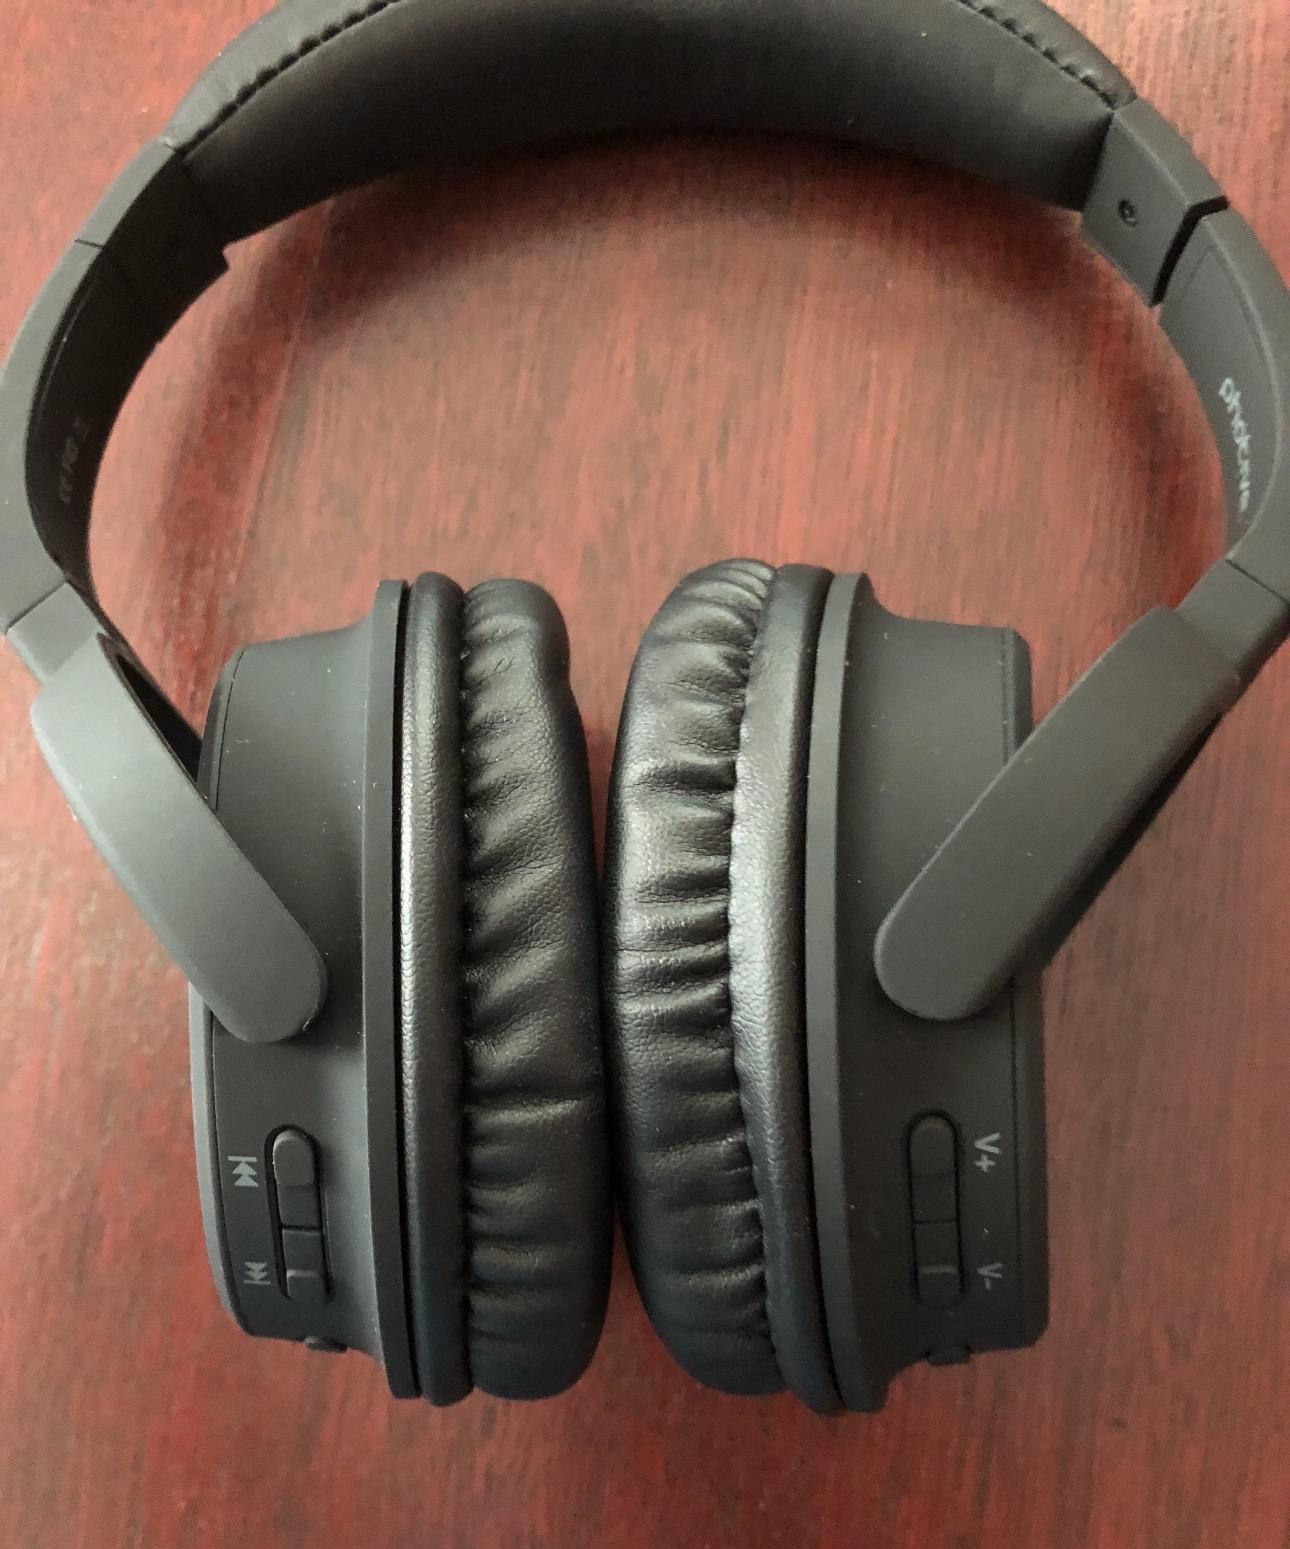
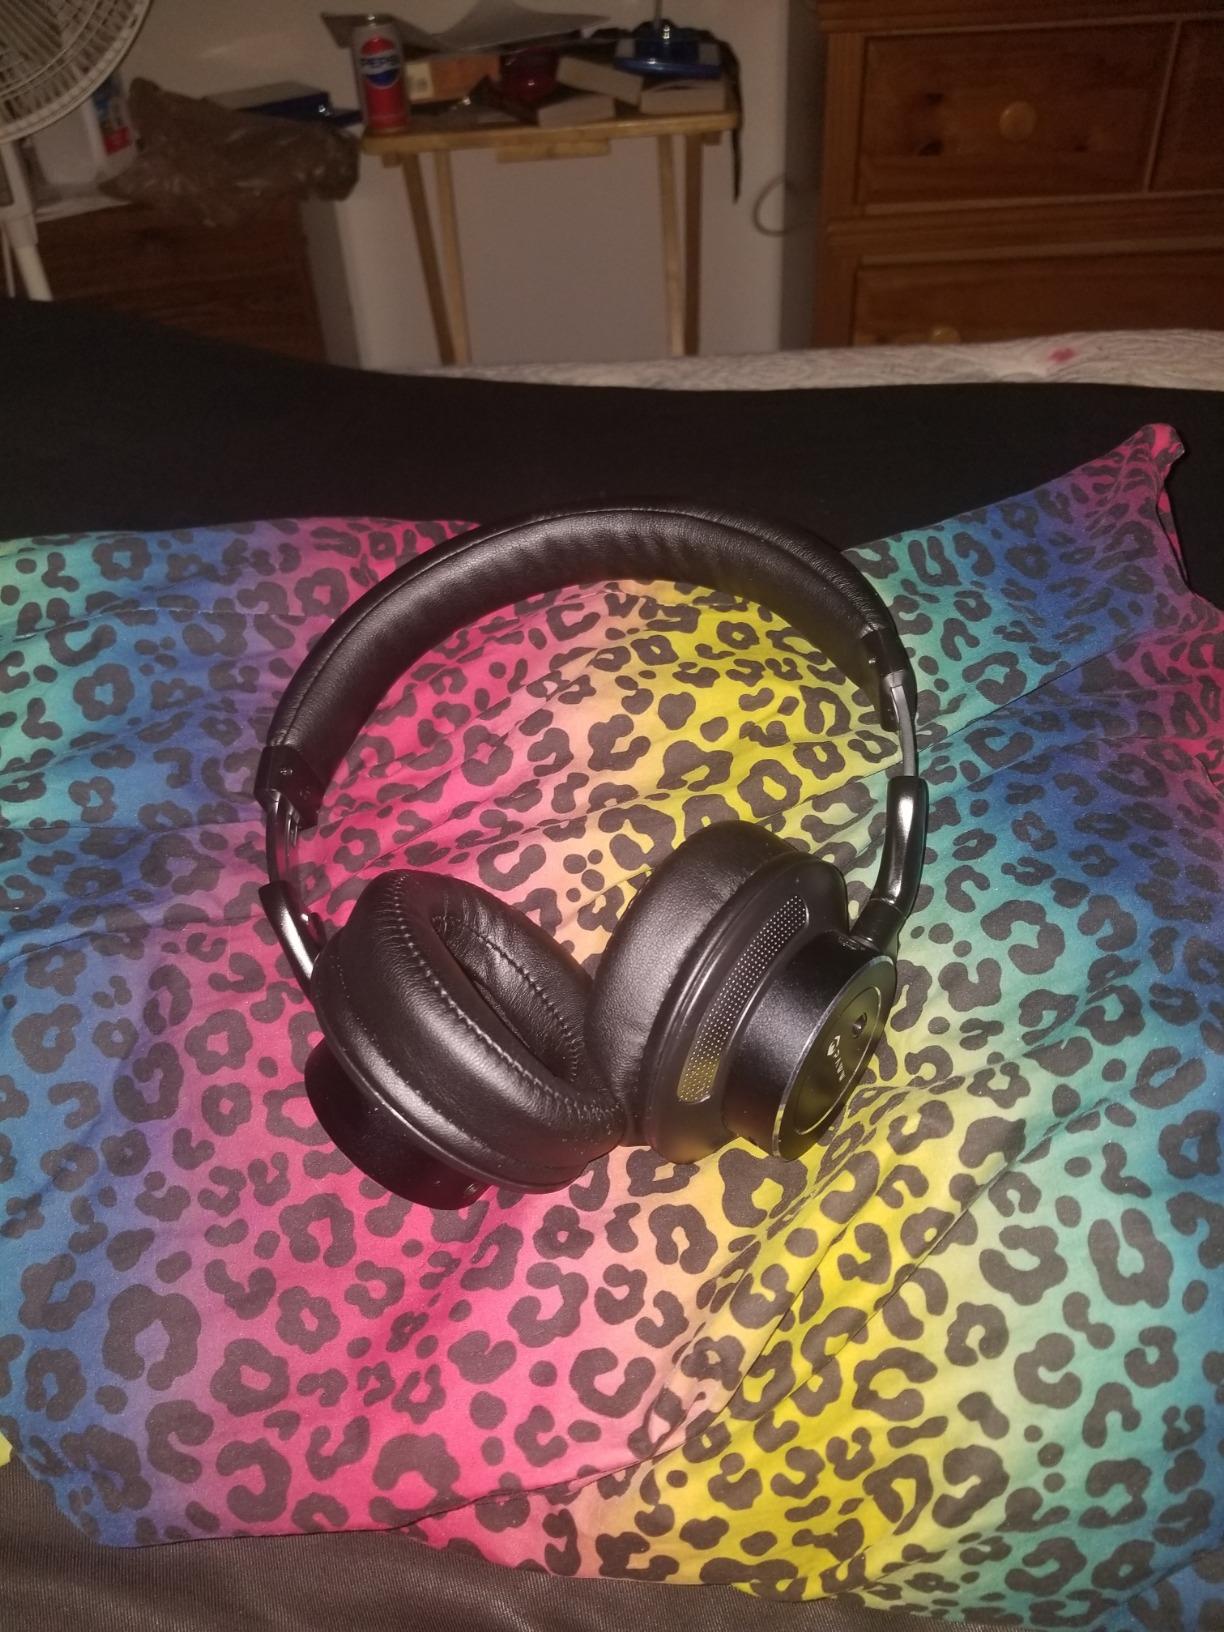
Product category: headphones
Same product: no